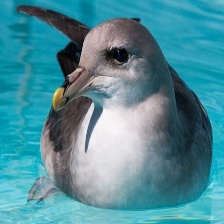
Species: NORTHERN FULMAR
Scientific name: FULMARUS GLACIALIS